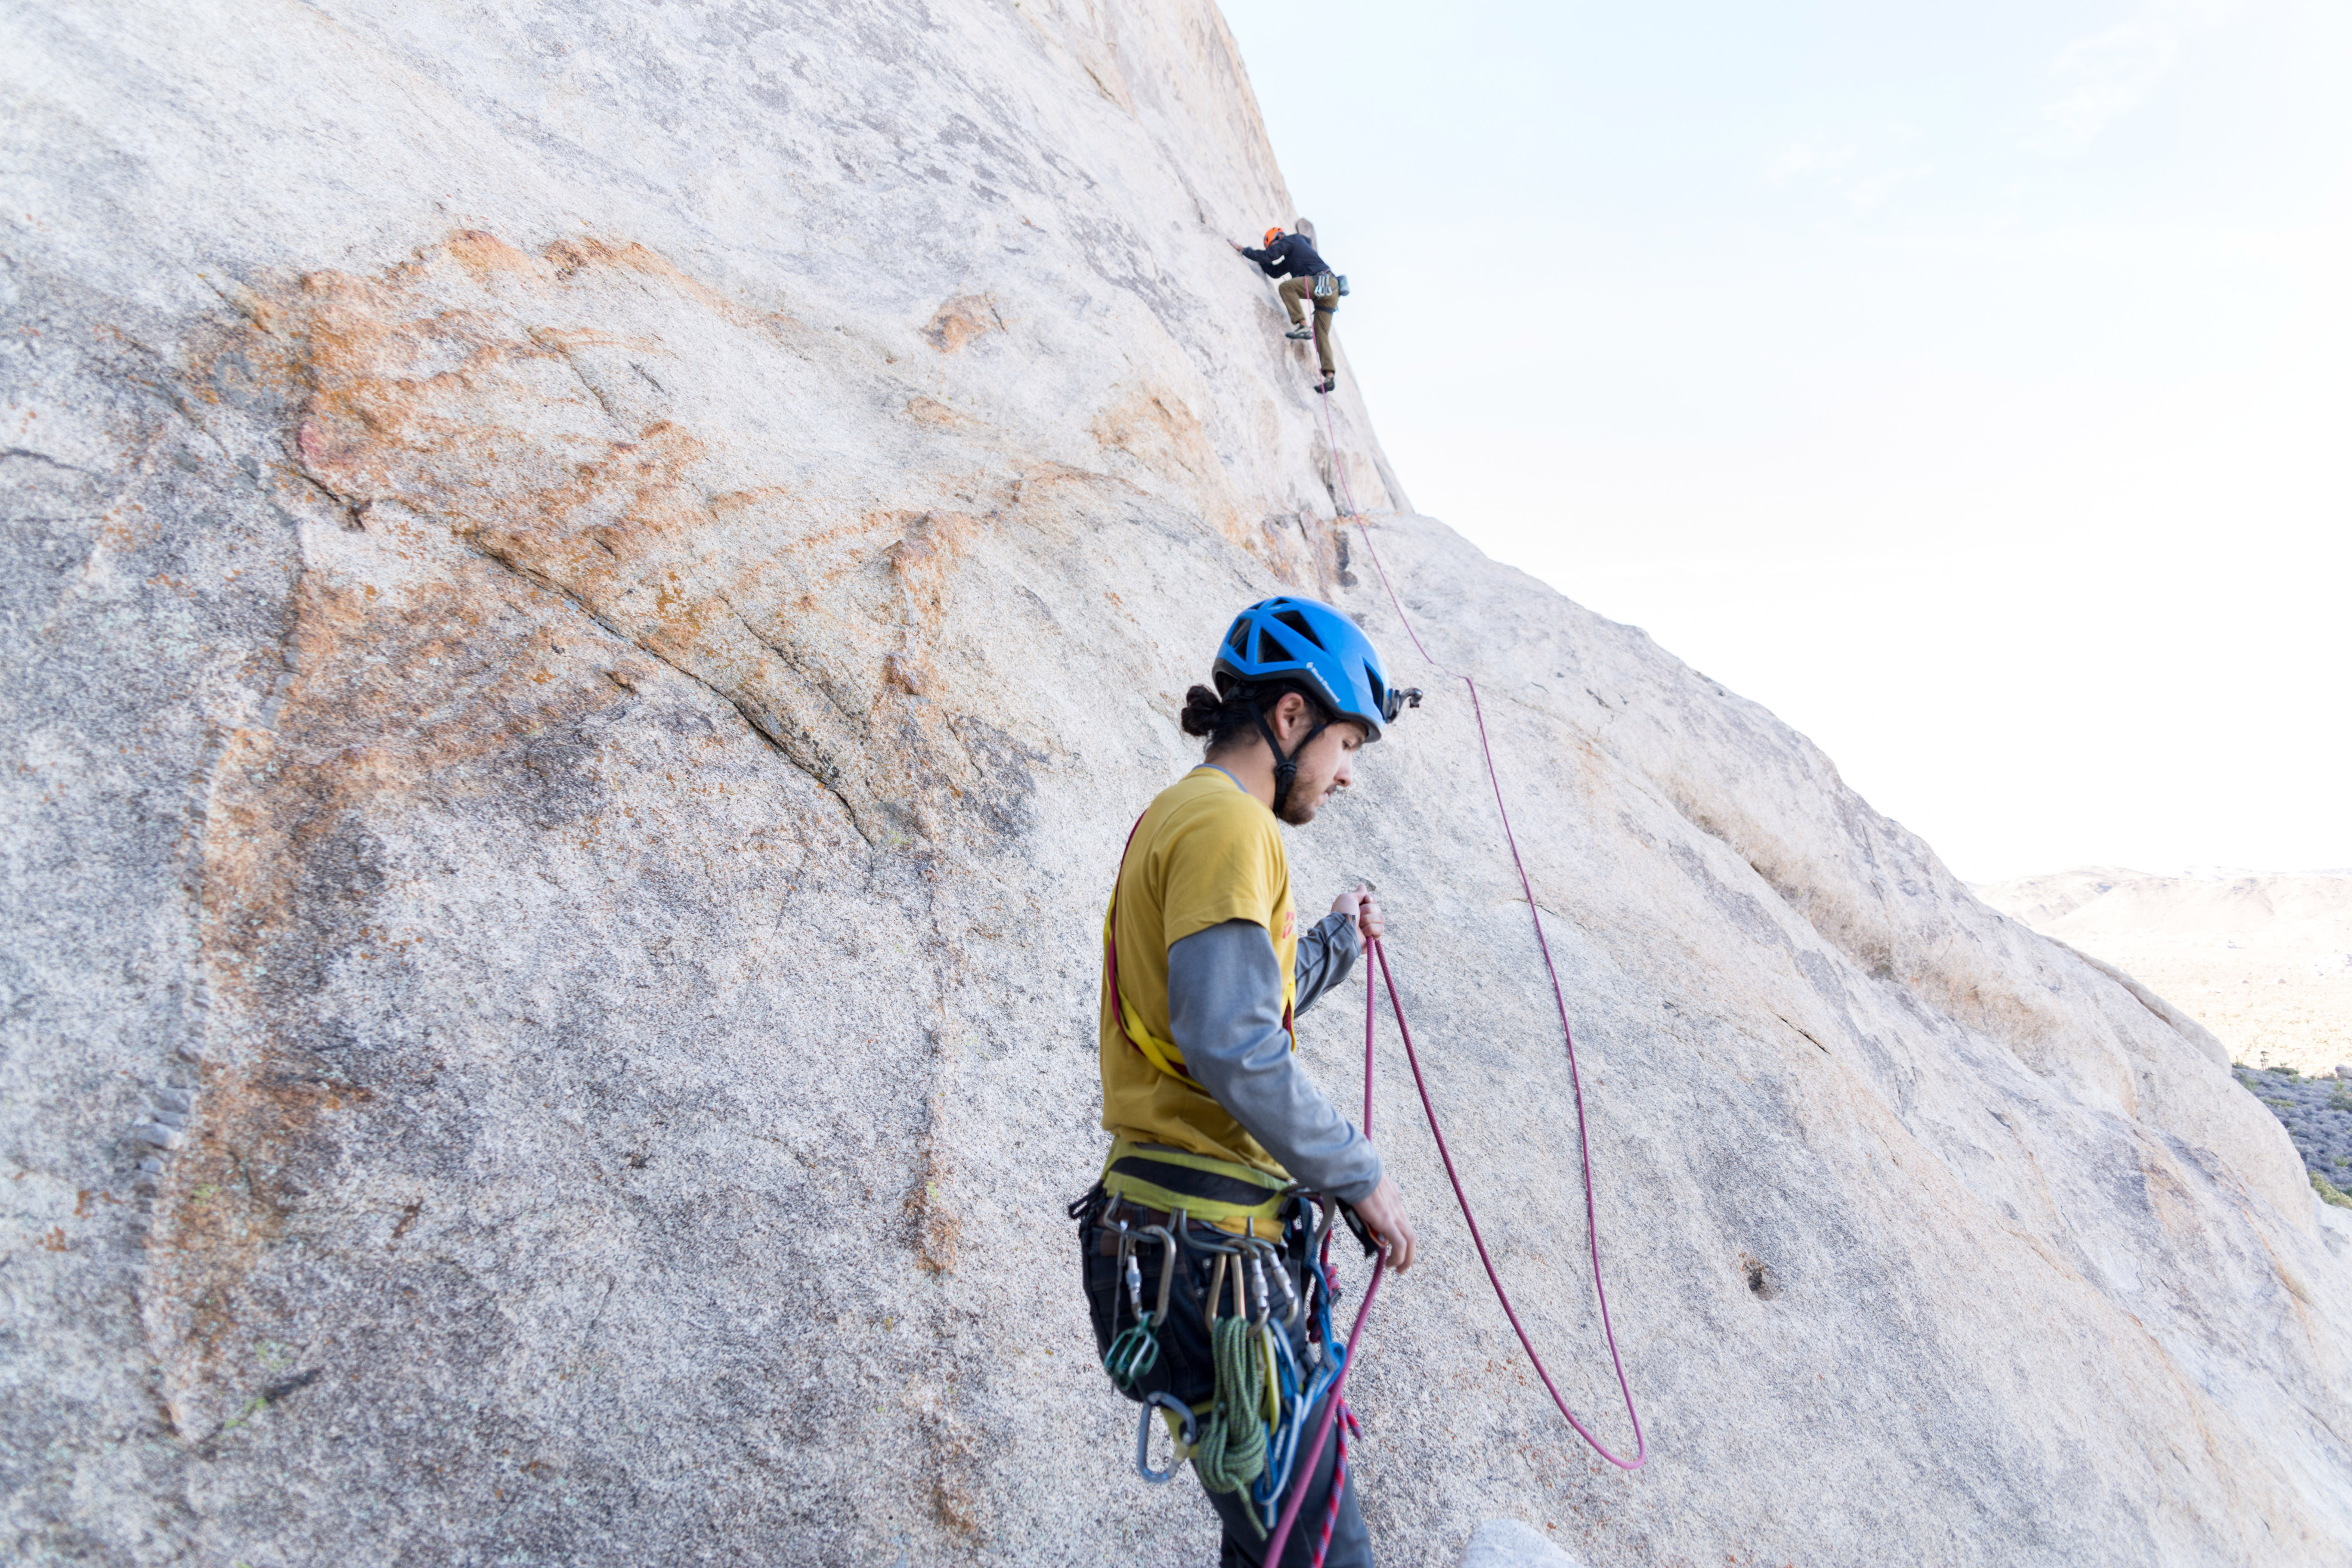
climbing, sport climbing, adventure, rock climbing, outdoor recreation, climbing harness, mountaineer, rock climbing equipment, recreation, belay device, rope, abseiling, mountaineering, rock, formation, individual sports, quickdraw, geology, sports, outcrop, geological phenomenon, cliff, rope climbing, bedrock, free climbing